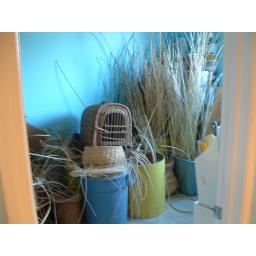
The stripped, white willow in the right is ready for use as ribs in the rib baskets I make.